Henry Fildes

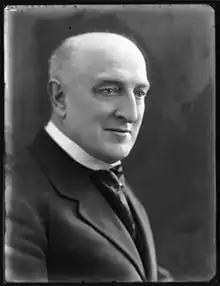
Henry Fildes

Sir Henry Fildes (12 May 1870 – 12 July 1948) was a Liberal Party, later National Liberal Party) and later still Liberal National Party politician in the United Kingdom. He was a member of parliament (MP) from 1920 to 1923 and from 1935 to 1945.